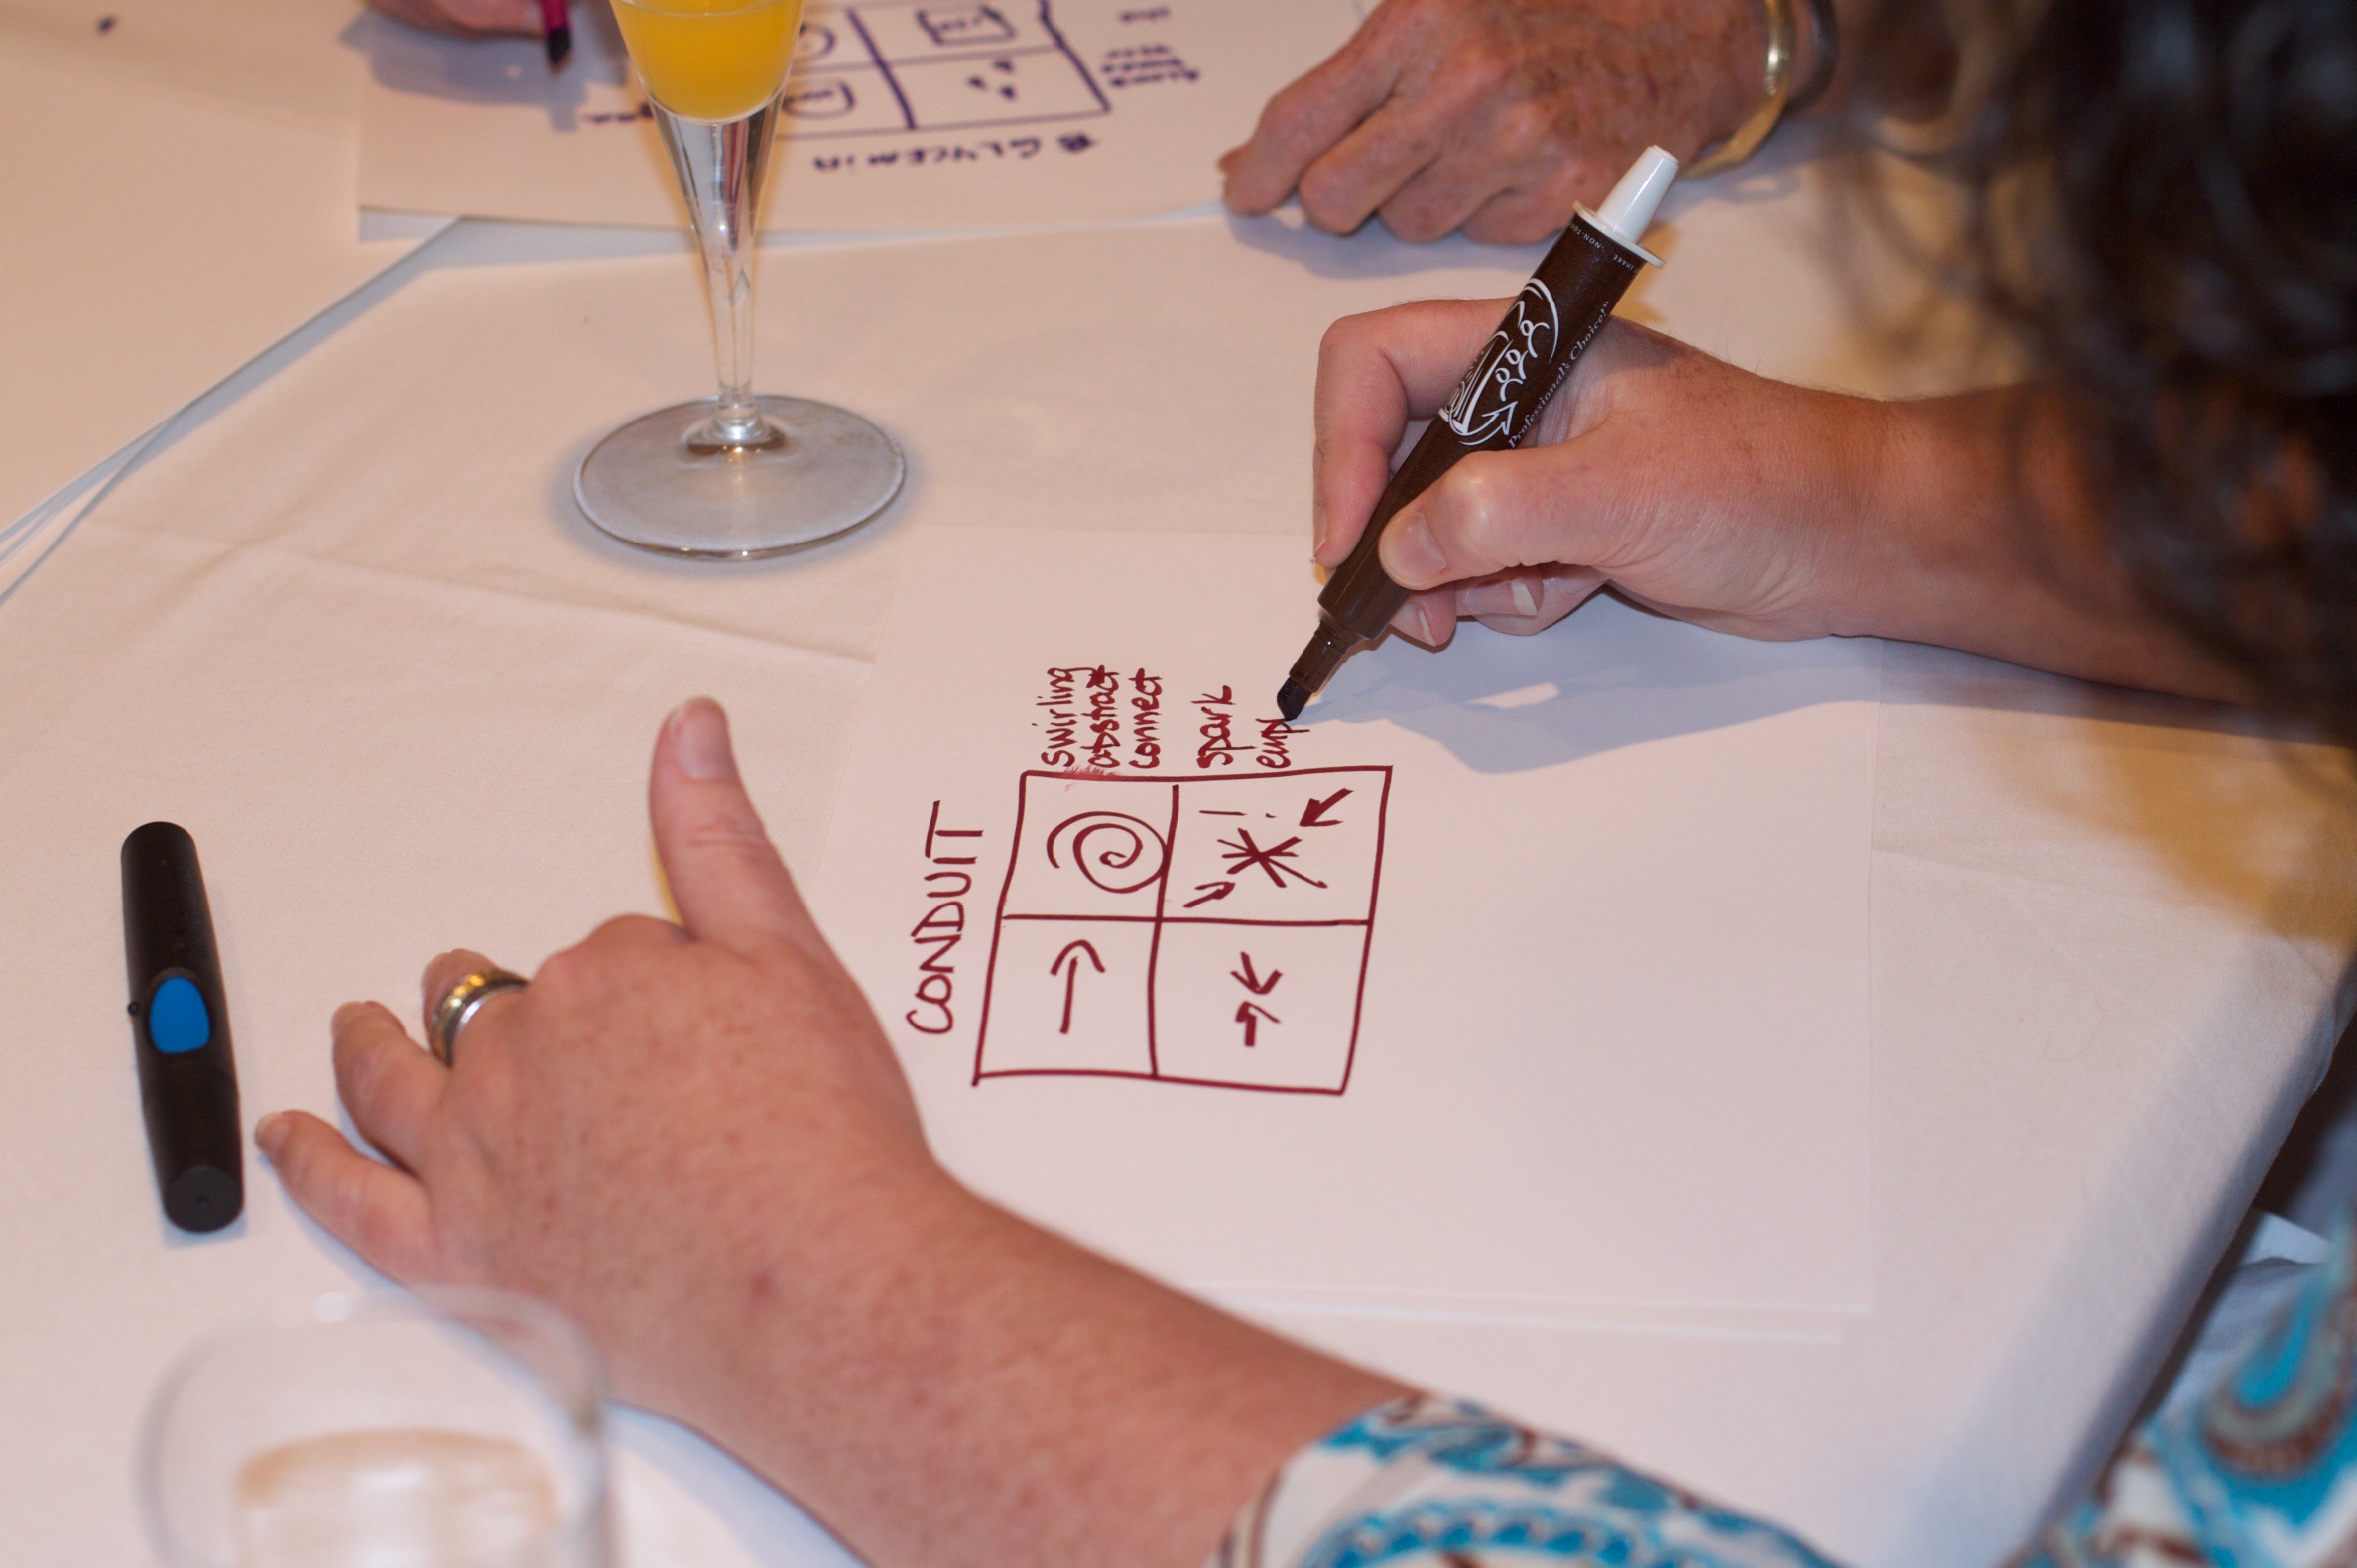
writing, hand, finger, blue, art, design, skin, shape, ifvp2010, sense